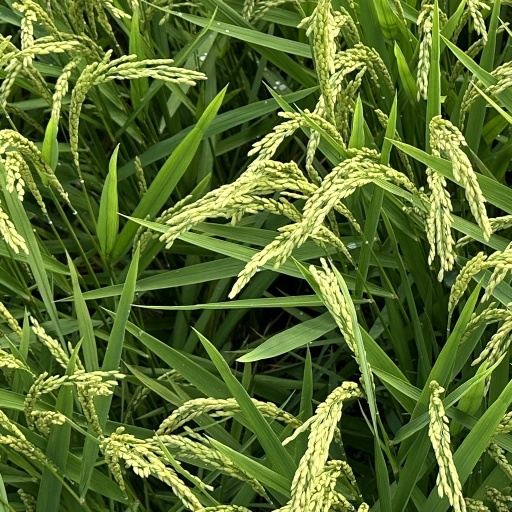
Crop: rice